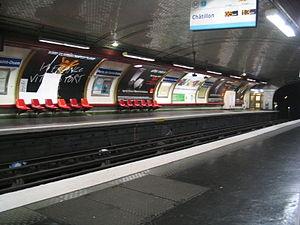
La liste des stations du métro de Paris propose un aperçu des stations actuellement en service, fermées ou autres, du métro de Paris, en France. Le métro a ouvert en 1900 et comprend 302 stations et 383 points d'arrêt, depuis le 23 mars 2013. Les stations fermées ne sont pas comptées dans le total.